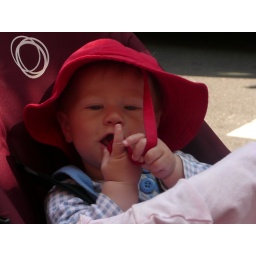
Emil in the red hat